Freiburg im Breisgau

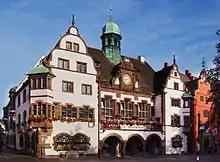
Freiburg City Hall "(Rathaus)"

According to an old Freiburg legend, a butcher named Hauri stabbed the Bishop of Strasbourg to death on 29 July 1299. It was a Pyrrhic victory, since henceforth the citizens of Freiburg had to pay an annual expiation of 300 marks in silver to the count of Freiburg until 1368. In 1366 the counts of Freiburg made another failed attempt to occupy the town during a night raid. Eventually the inhabitants were fed up with their lords, and in 1368 Freiburg purchased its independence from them. The town turned itself over to the protection of the Habsburgs, who allowed the town to retain a large measure of freedom. Most of the nobles of the city died in the battle of Sempach (1386). The patrician family Schnewlin took control of the city until the guildsmen revolted. The guilds became more powerful than the patricians by 1389.